Phoenicia

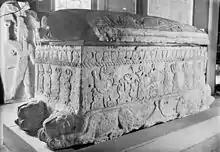
Sarcophagus of Ahiram, which bears the oldest inscription of the Phoenician alphabet. National Museum of Beirut.

A 2008 study led by Pierre Zalloua found that six subclades of Haplogroup J-M172 (J2)—thought to have originated between the Caucasus Mountains, Mesopotamia and the Levant—were of a "Phoenician signature" and present amongst the male populations of coastal Lebanon as well as the wider Levant (the "Phoenician Periphery"), followed by other areas of historic Phoenician settlement, spanning Cyprus through to Morocco. This deliberate sequential sampling was an attempt to develop a methodology to link the documented historical expansion of a population with a particular geographic genetic pattern or patterns. The researchers suggested that the proposed genetic signature stemmed from "a common source of related lineages rooted in Lebanon". Another study in 2006 found evidence for the genetic persistence of Phoenicians in the Spanish island of Ibiza.